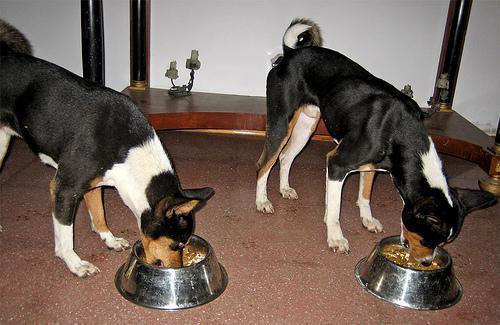
basenji